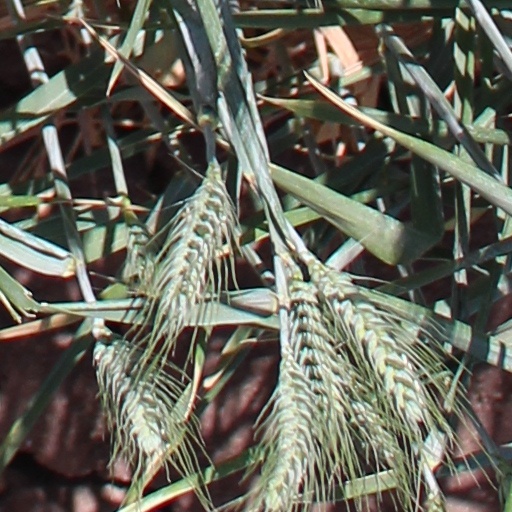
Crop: wheat